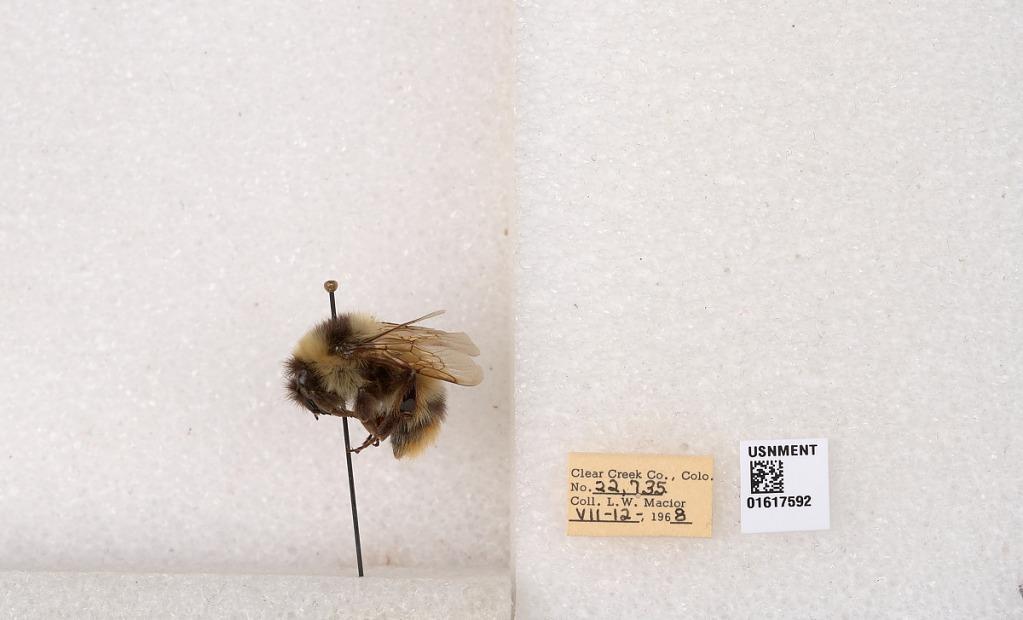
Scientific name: Bombus kirbyellus
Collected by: L. Macior
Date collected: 1968-7-12
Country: United States
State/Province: Colorado
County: Clear Creek
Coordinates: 39.6891, -105.644